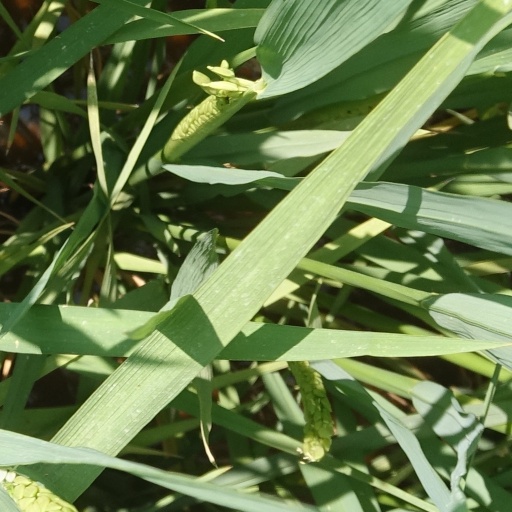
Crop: rice